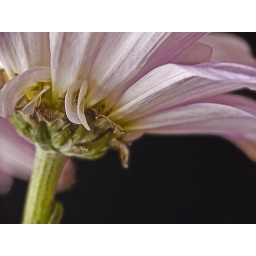
flowers shot with a raynox macro lense and a flash through umbrella left of flower triggered by a sync cord